German revolutions of 1848–1849

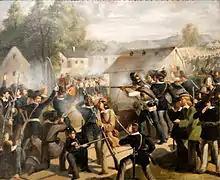
Vienna Uprising, October 1848

On 13 March 1848, university students mounted a large street demonstration in Vienna, and it was covered by the press across the German-speaking states. Following the important, but relatively minor, demonstrations against Lola Montez in Bavaria on 9 February 1848 (see below), the first major revolt of 1848 in German lands occurred in Vienna on 13 March 1848. The demonstrating students in Vienna had been restive and were encouraged by a sermon of Anton Füster, a liberal priest, on Sunday, 12 March 1848, in their university chapel. The student demonstrators demanded a constitution and a constituent assembly elected by universal male suffrage.